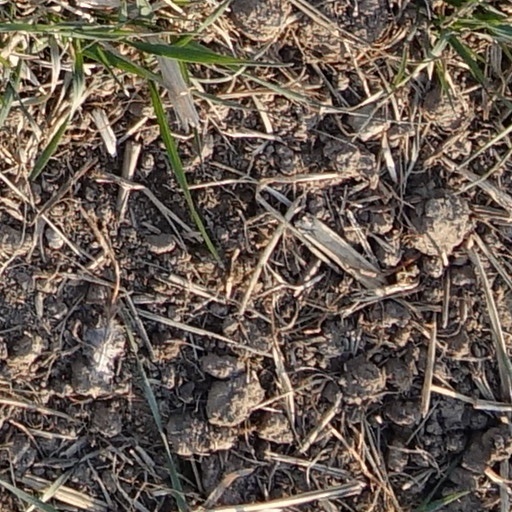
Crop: wheat